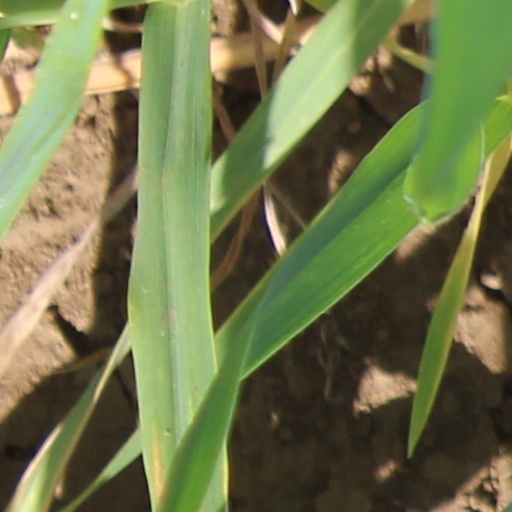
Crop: wheat